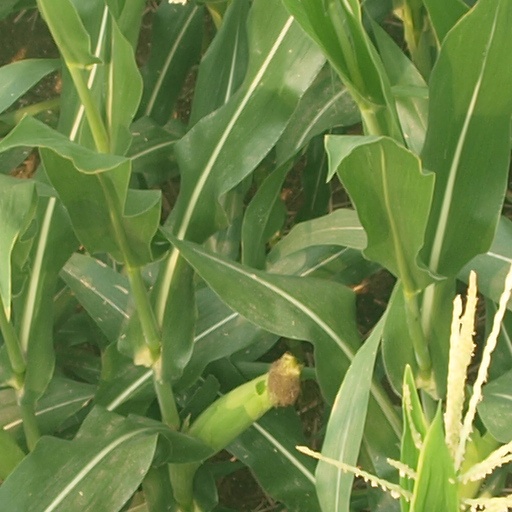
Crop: maize; corn